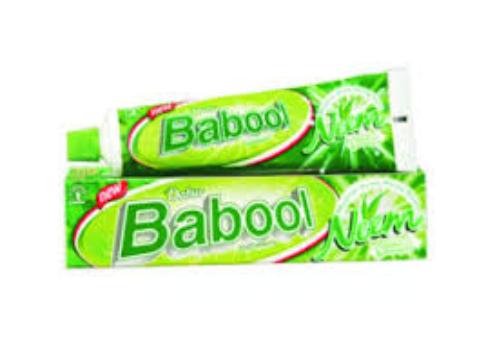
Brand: babool
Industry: Necessities